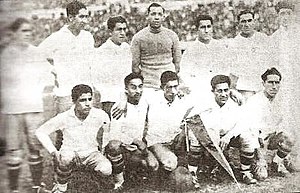
Chiles fodboldlandshold
Det chilenske landshold ved VM i 1930 i Uruguay.
Chiles fodboldlandshold er det nationale fodboldhold i Chile. Det administreres af Federación de Fútbol de Chile. Holdet har ni gange deltaget ved VM, og det bedste resultat blev opnået ved 1962-slutrunden, hvor man på hjemmebane vandt bronze.